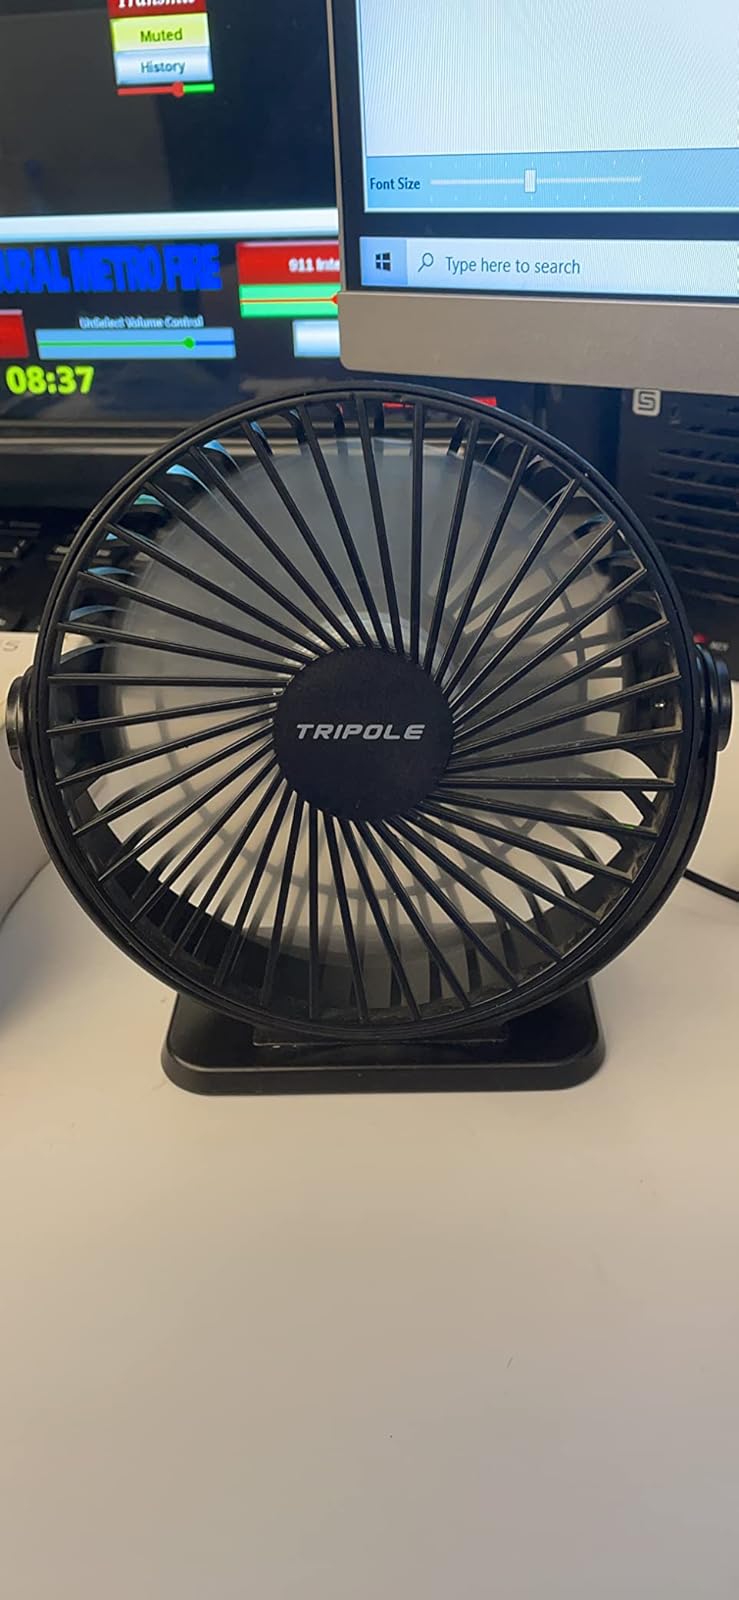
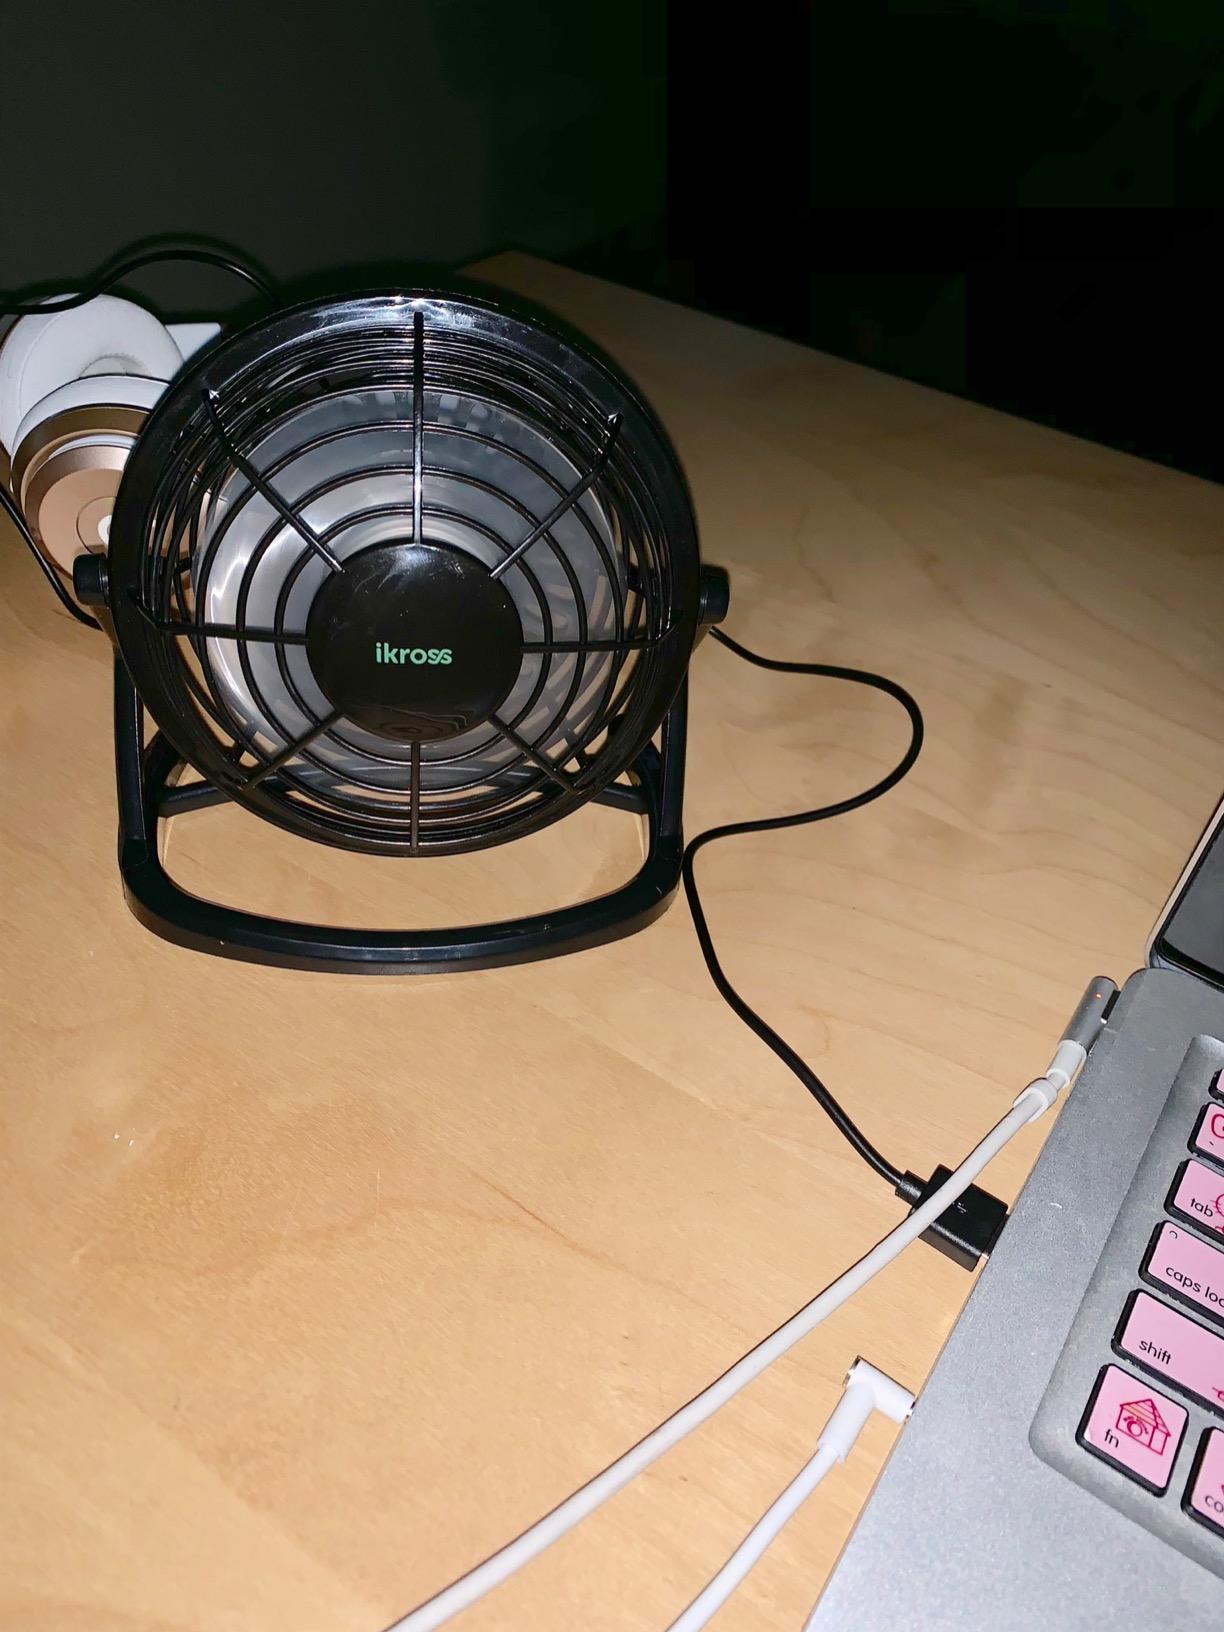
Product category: fan
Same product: no